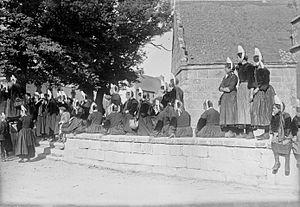
Bigoudènes regardant passer le défilé de la Fête des Cormorans à Penmarch le 7 août 1921
La coiffe bigoudène est une coiffe vestimentaire de cérémonie, qui était portée par les femmes du Pays bigouden en Bretagne. Cette coiffe est caractérisée par sa haute taille et est devenue un symbole de la Bretagne.
Penmarch [pɛ̃maʁ] est une commune française du département du Finistère, en région Bretagne.